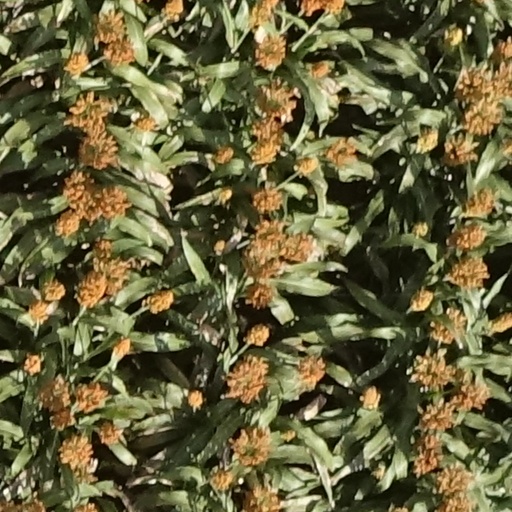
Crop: sorghum